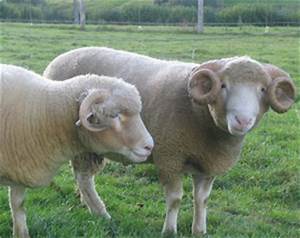
Label: pecora